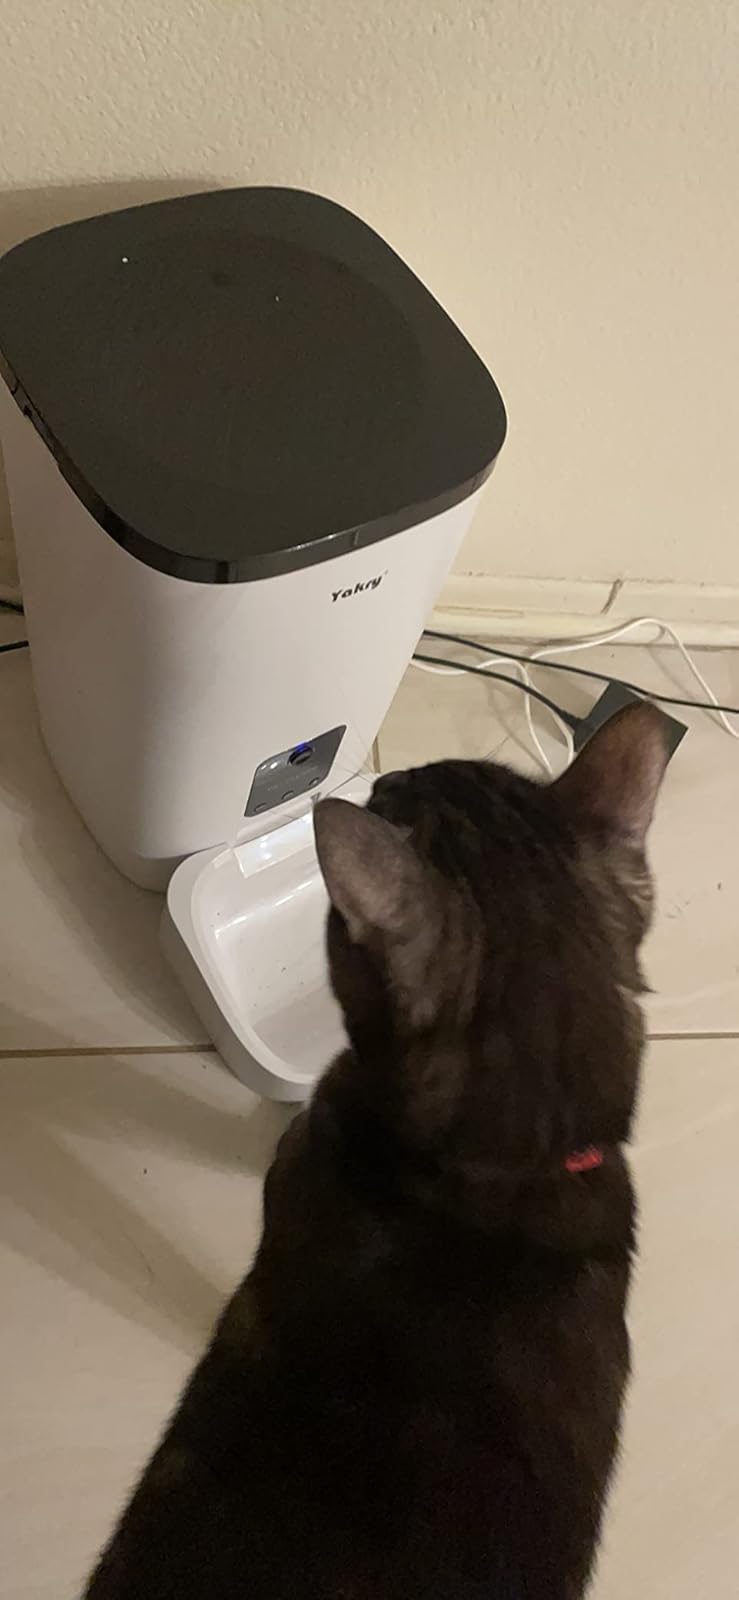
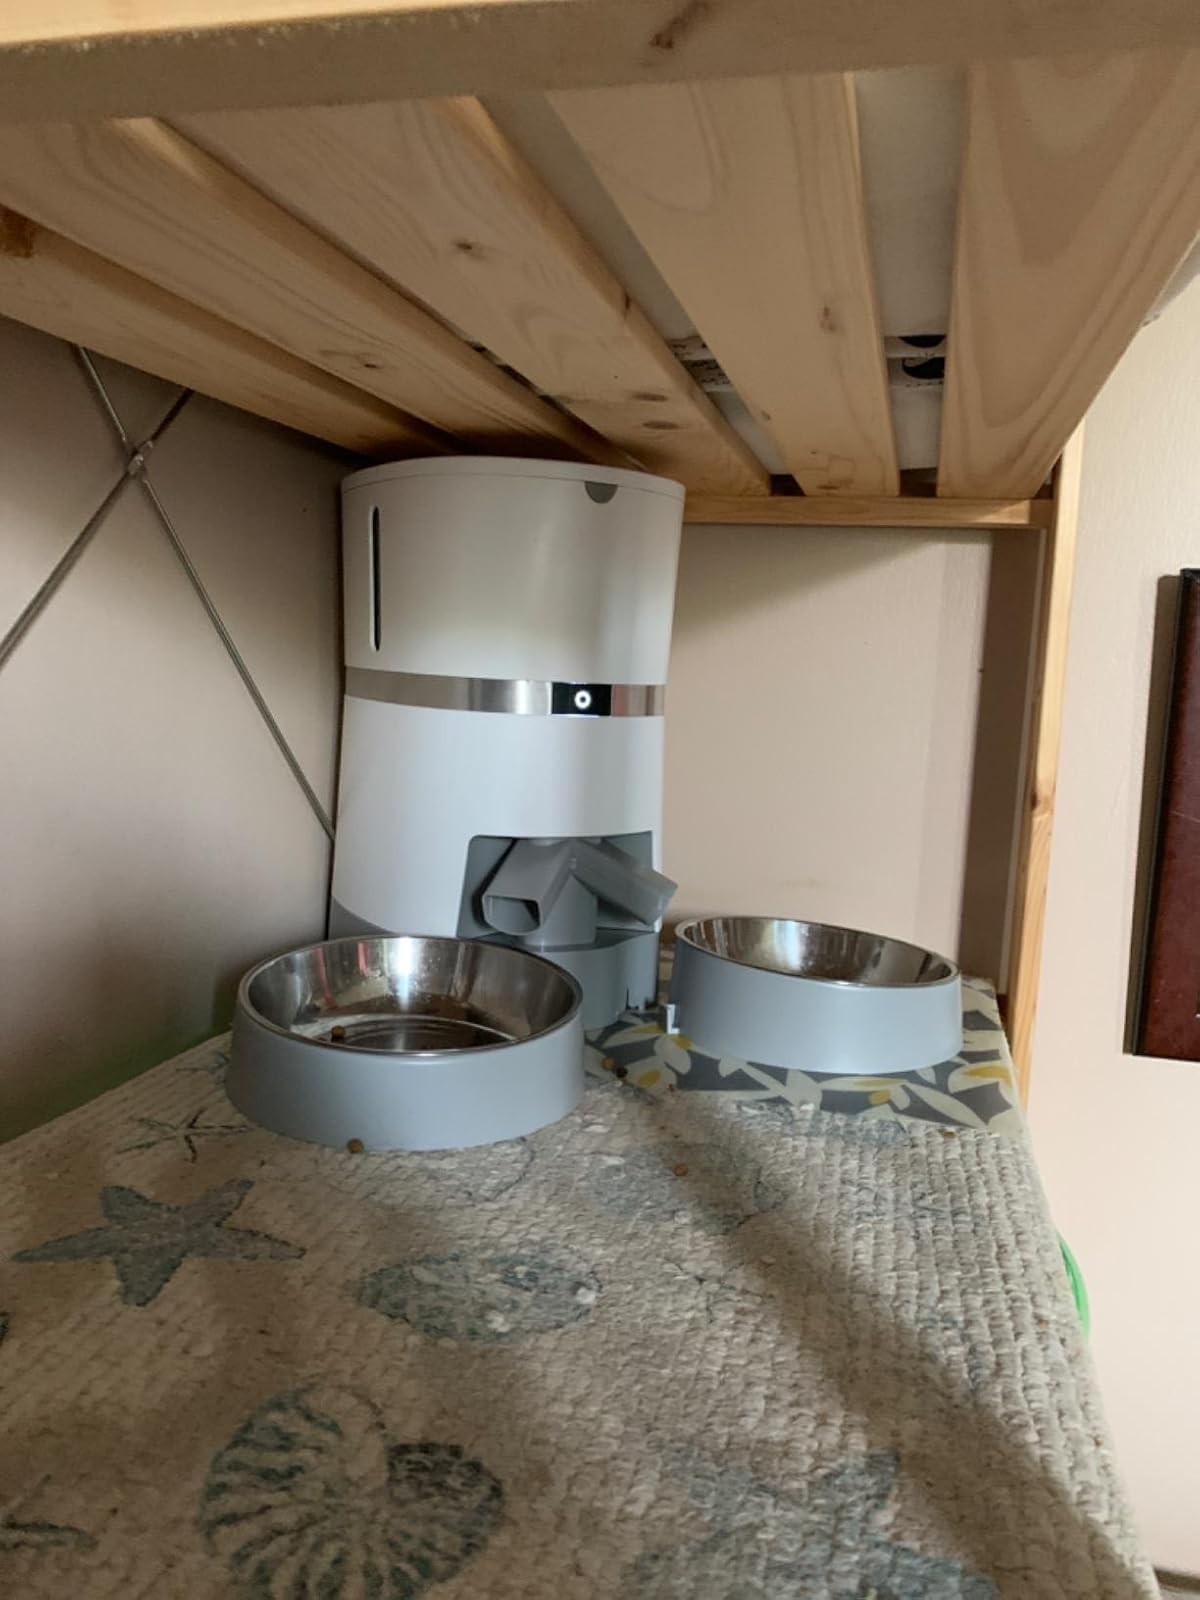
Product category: items_feeder
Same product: no